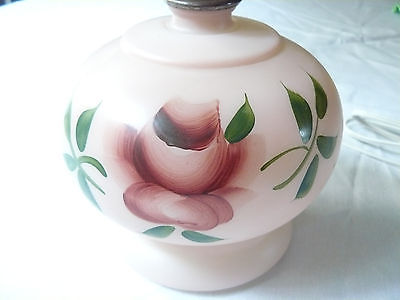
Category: lamp